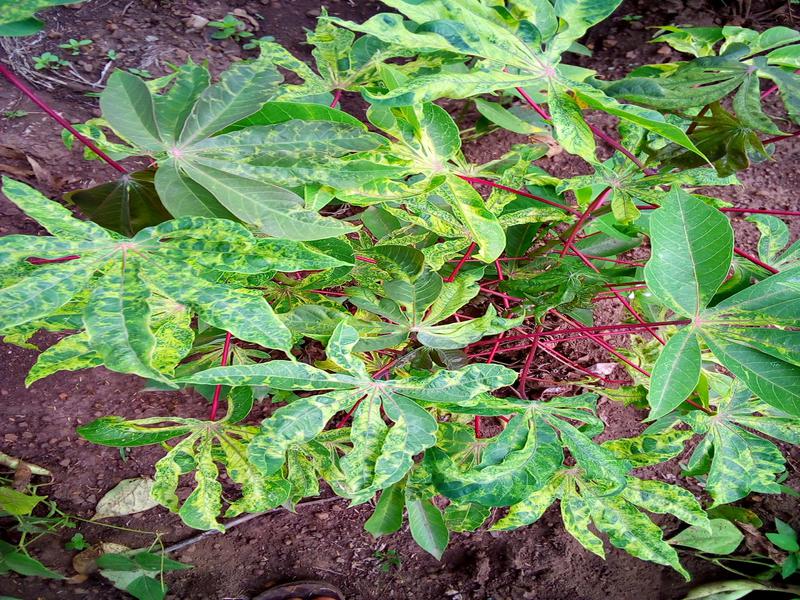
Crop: cassava
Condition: mosaic_disease